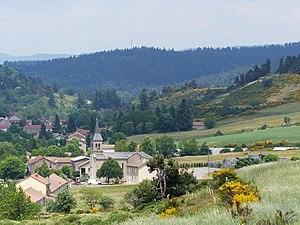
Laveyrune est une commune française située dans le département de l'Ardèche, en région Auvergne-Rhône-Alpes.